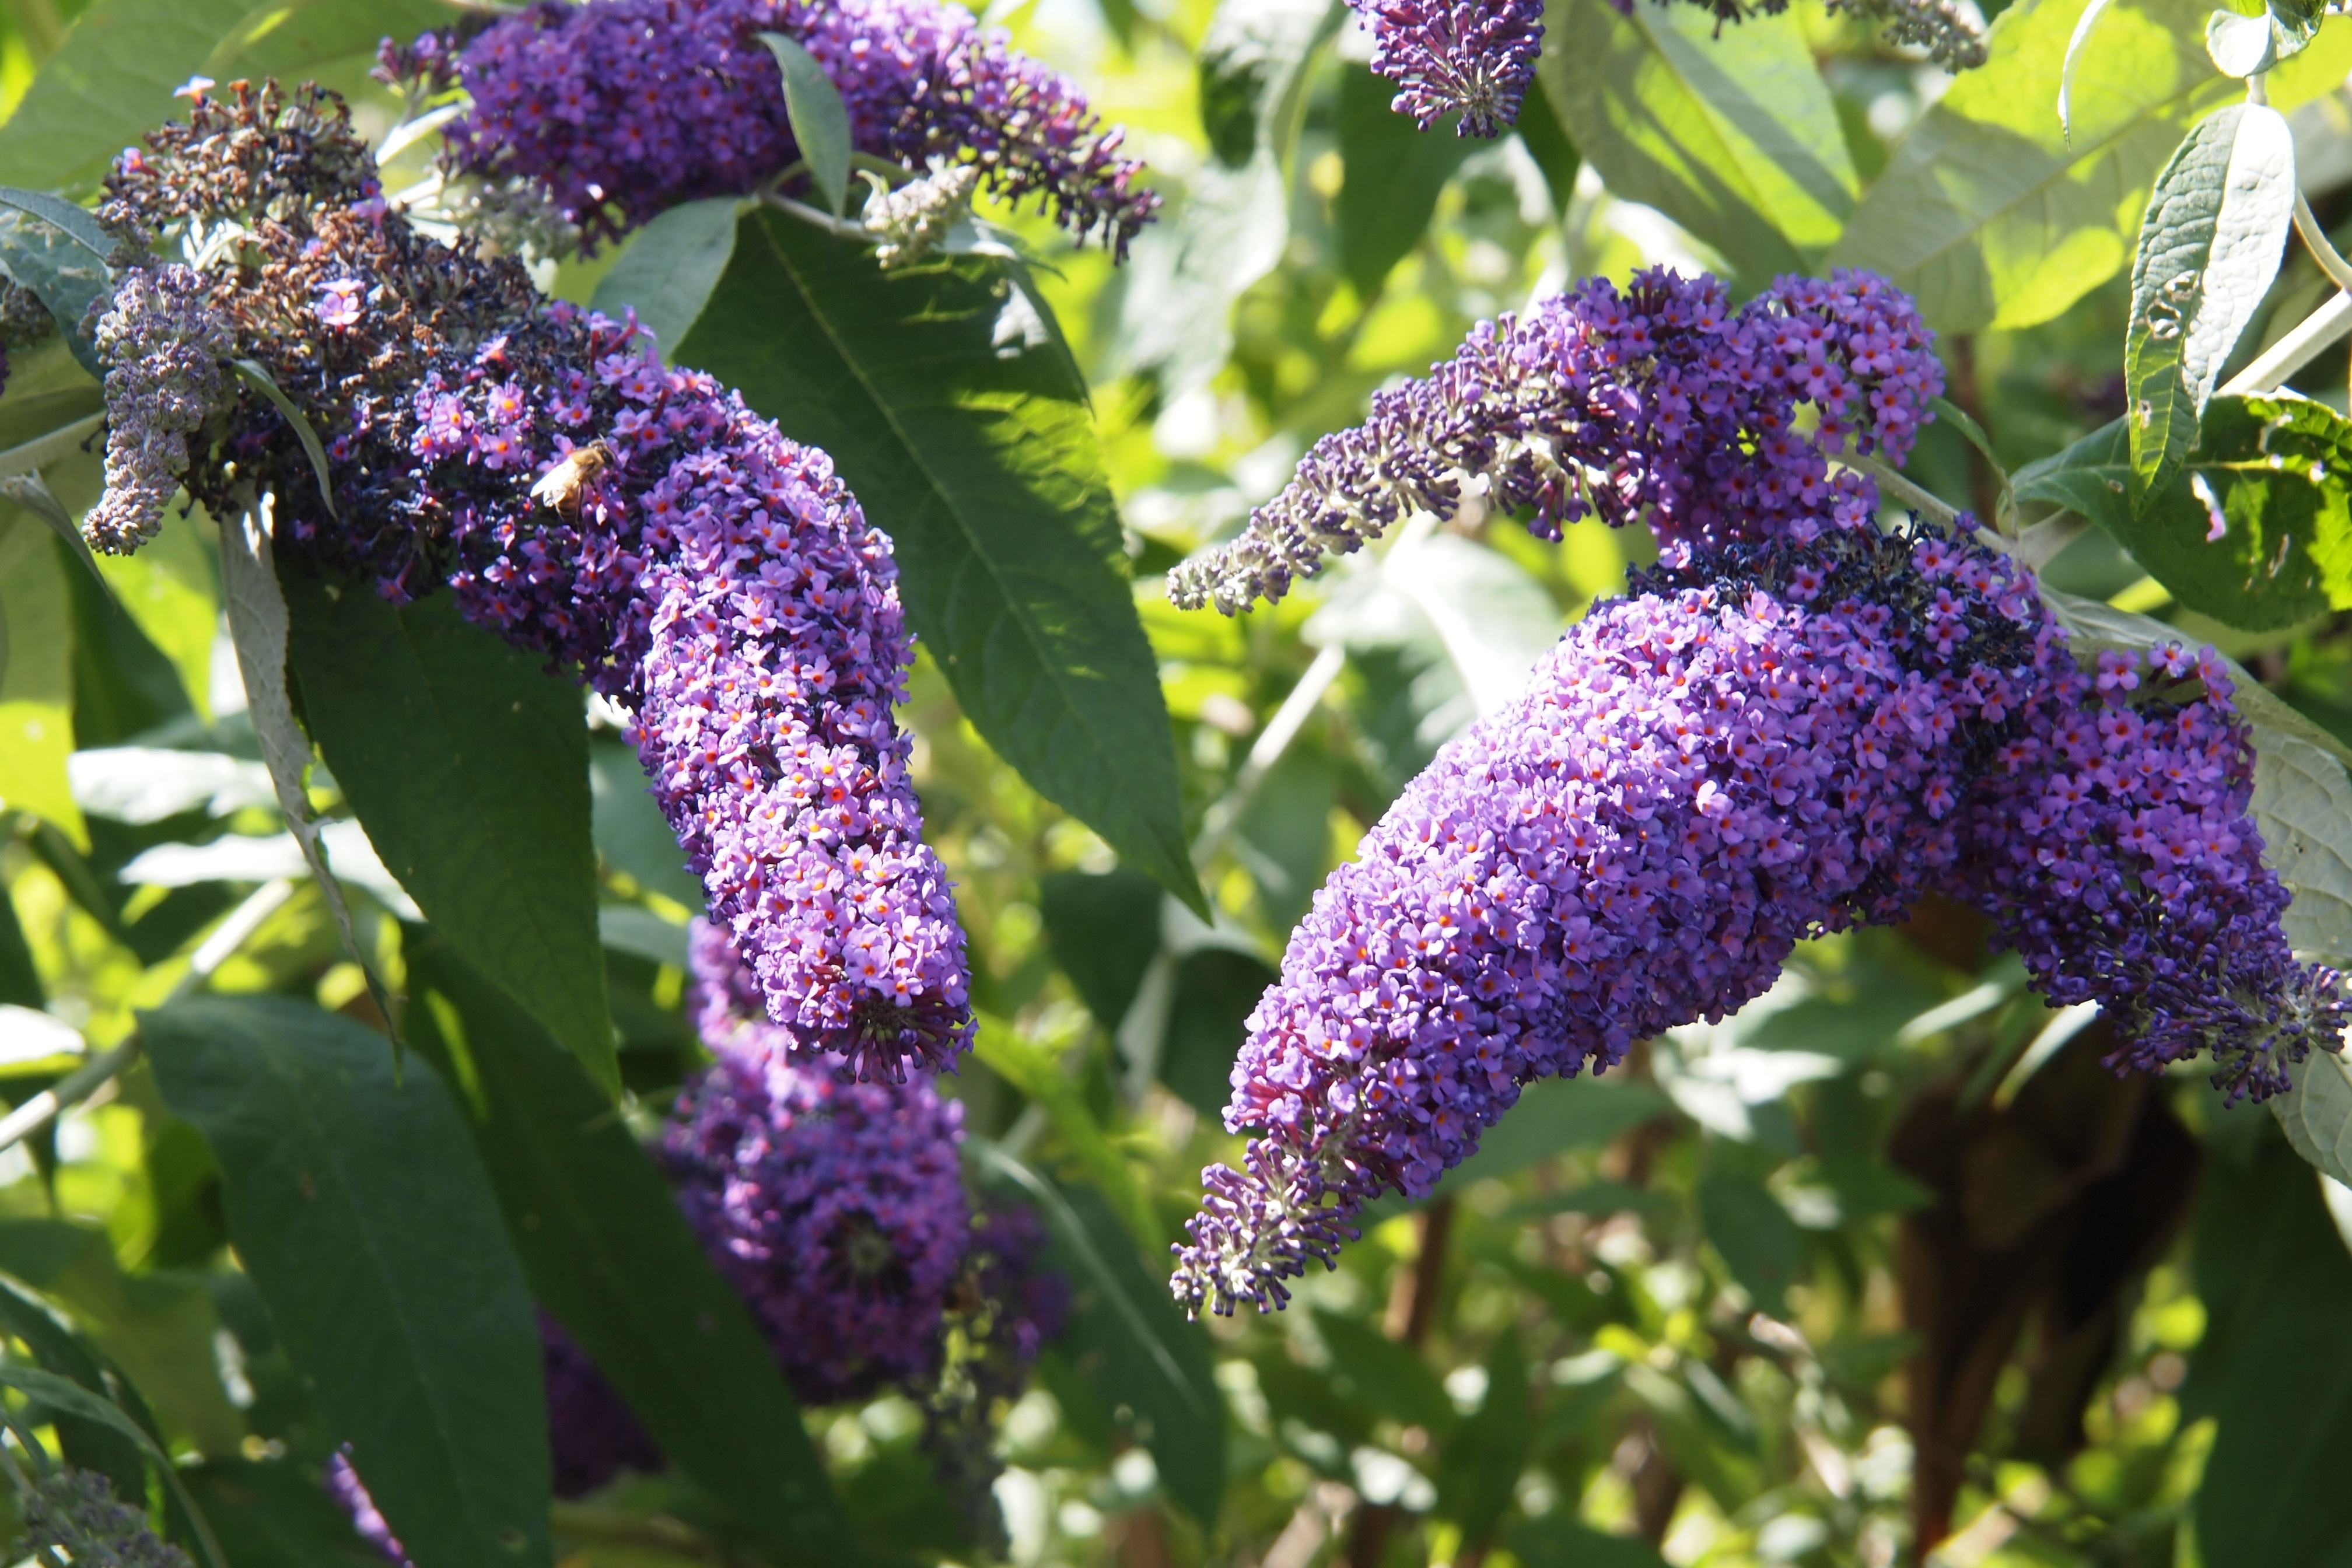
blossom, plant, flower, purple, bush, spring, herb, botany, garden, flora, lavender, wildflower, shrub, lilac, mauve, buddleia, flowering plant, land plant, english lavender